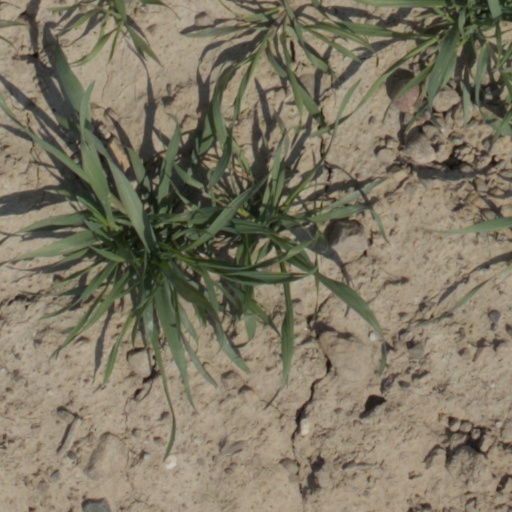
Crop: wheat